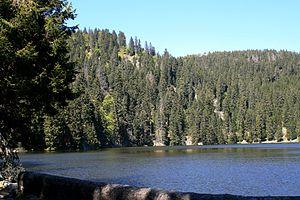
Le lac Vert ou lac de Soultzeren est un petit lac du versant alsacien des Vosges dans le fond de la vallée de Munster. Il se situe au pied du massif du Tanet qui s'élève entre 1000 et 1280 mètres d'altitude. Le site du Tanet domine les cirques glaciaires du lac Vert et du lac des Truites. De fin juin à fin juillet, la multiplication rapide d'une algue trouble les eaux du lac qui deviennent verdâtres.